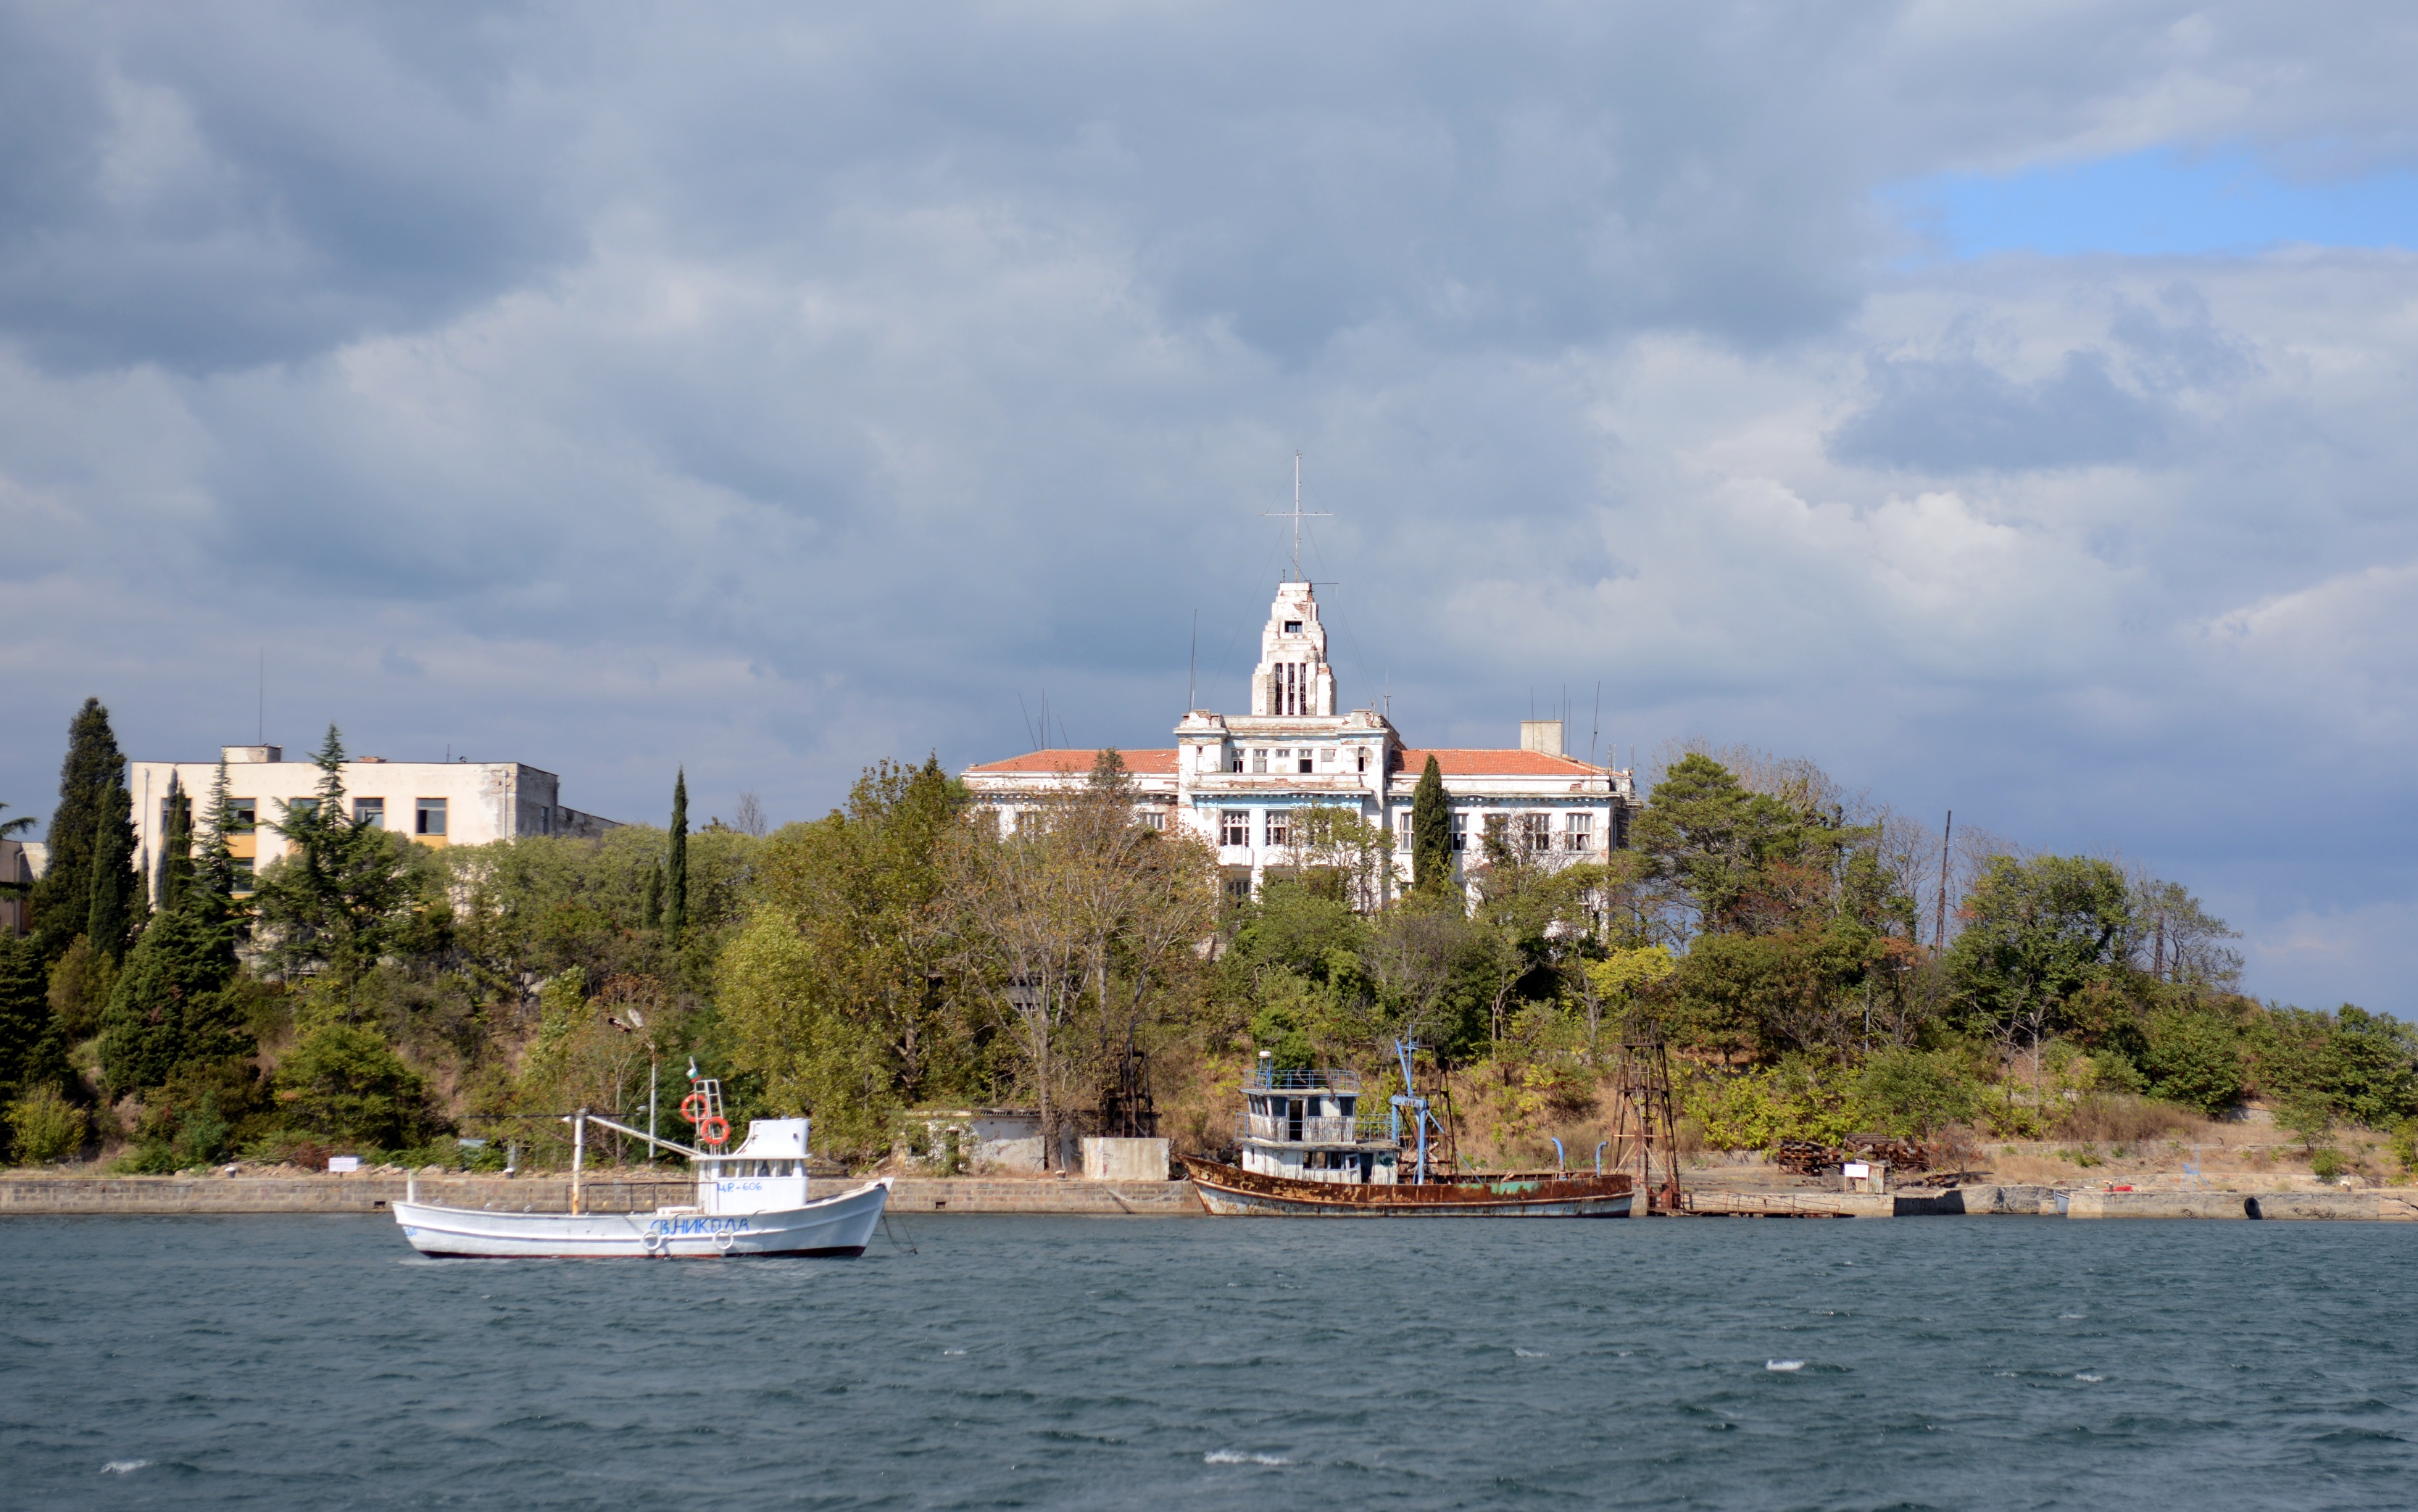
sea, coast, boat, river, vacation, europe, vehicle, tower, bay, harbor, marina, nikon, waterway, ferry, cool image, boating, 28, nikkor, d800, nikond800, bulgaria, nikkor357028, 3570, sozopol, passenger ship